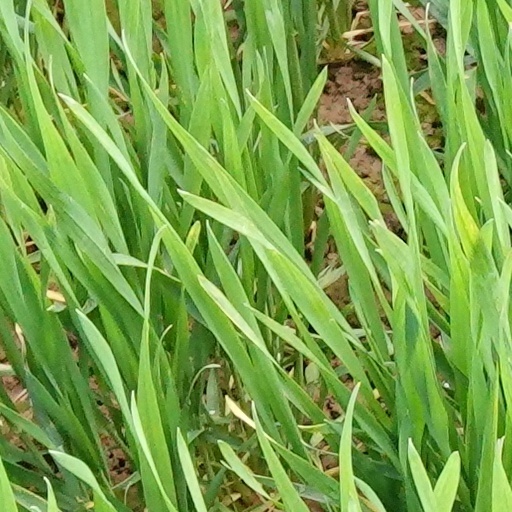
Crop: wheat